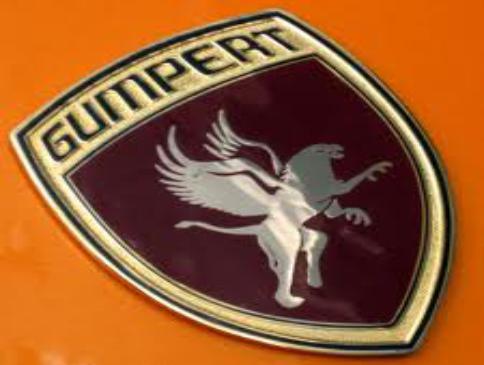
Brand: gumpert
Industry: Transportation